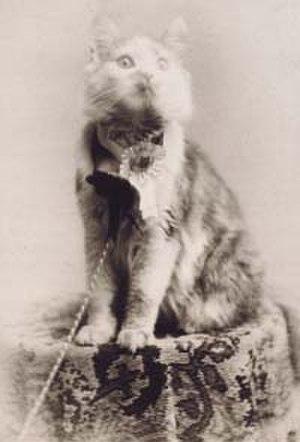
Le maine coon est une race de chat à poil mi-long originaire de l'État du Maine aux États-Unis. Ce chat au physique rustique est caractérisé par sa grande taille, sa queue en panache, son museau carré, ses oreilles avec plumets et son poil long. Il est à ce jour l'une des plus grandes races de chat domestique, avec le savannah, une race originaire des États-Unis issue du croisement avec un serval, un félin sauvage africain. Le maine coon est également la plus ancienne race naturelle nord-américaine.